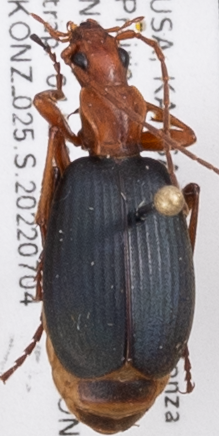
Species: Brachinus alternans
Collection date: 2022-07-04
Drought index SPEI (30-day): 1.01
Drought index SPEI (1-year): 0.47
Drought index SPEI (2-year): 0.03